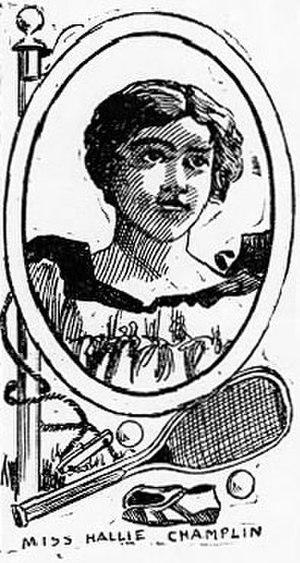
Hallie Champlin, née le 1ᵉʳ octobre 1872 et morte le 19 décembre 1935 à Manhattan, est une joueuse de tennis américaine du début du XXᵉ siècle.